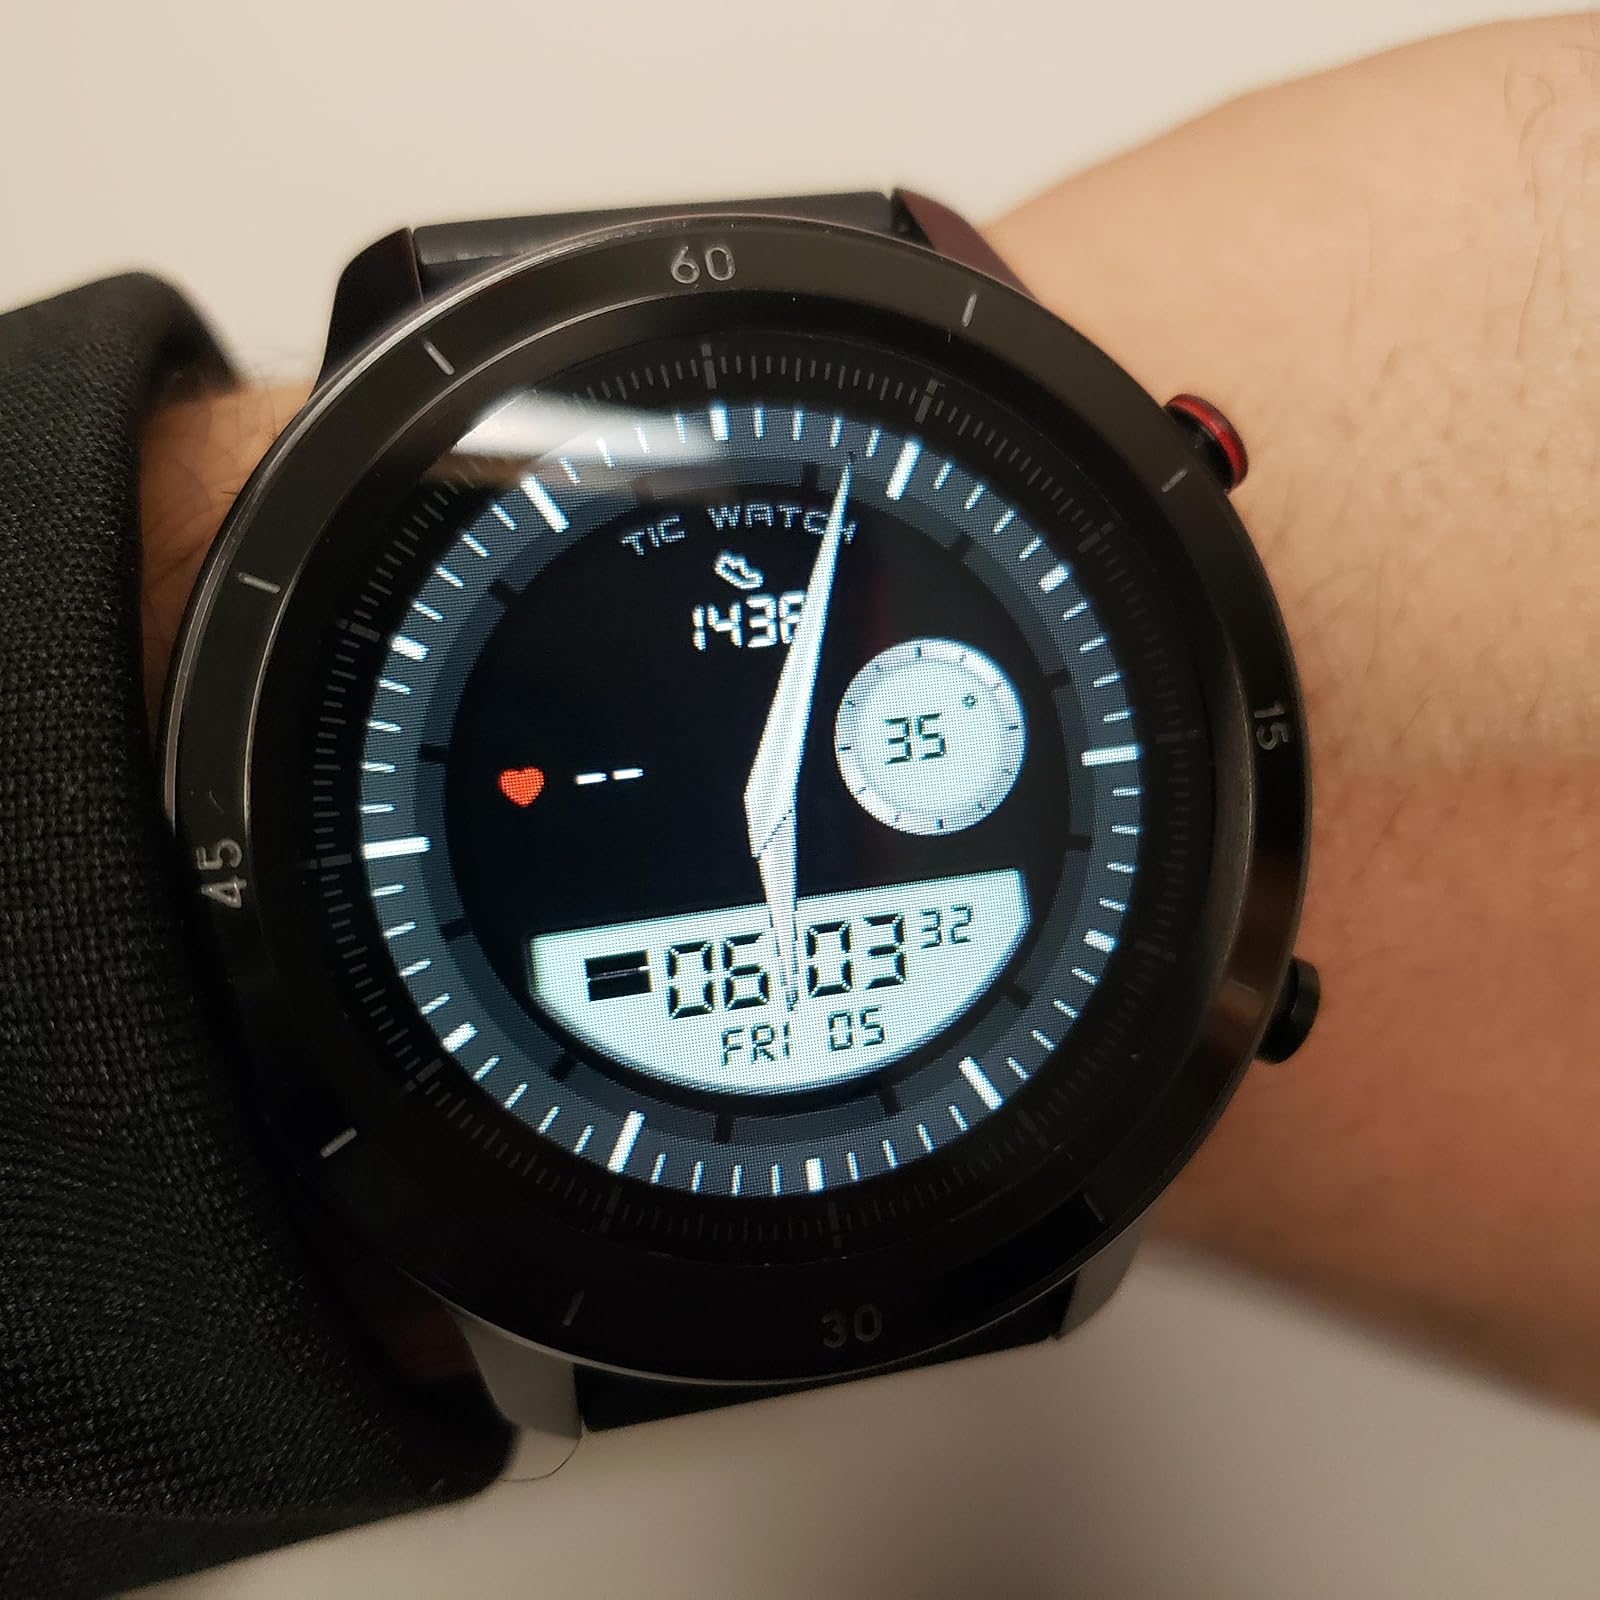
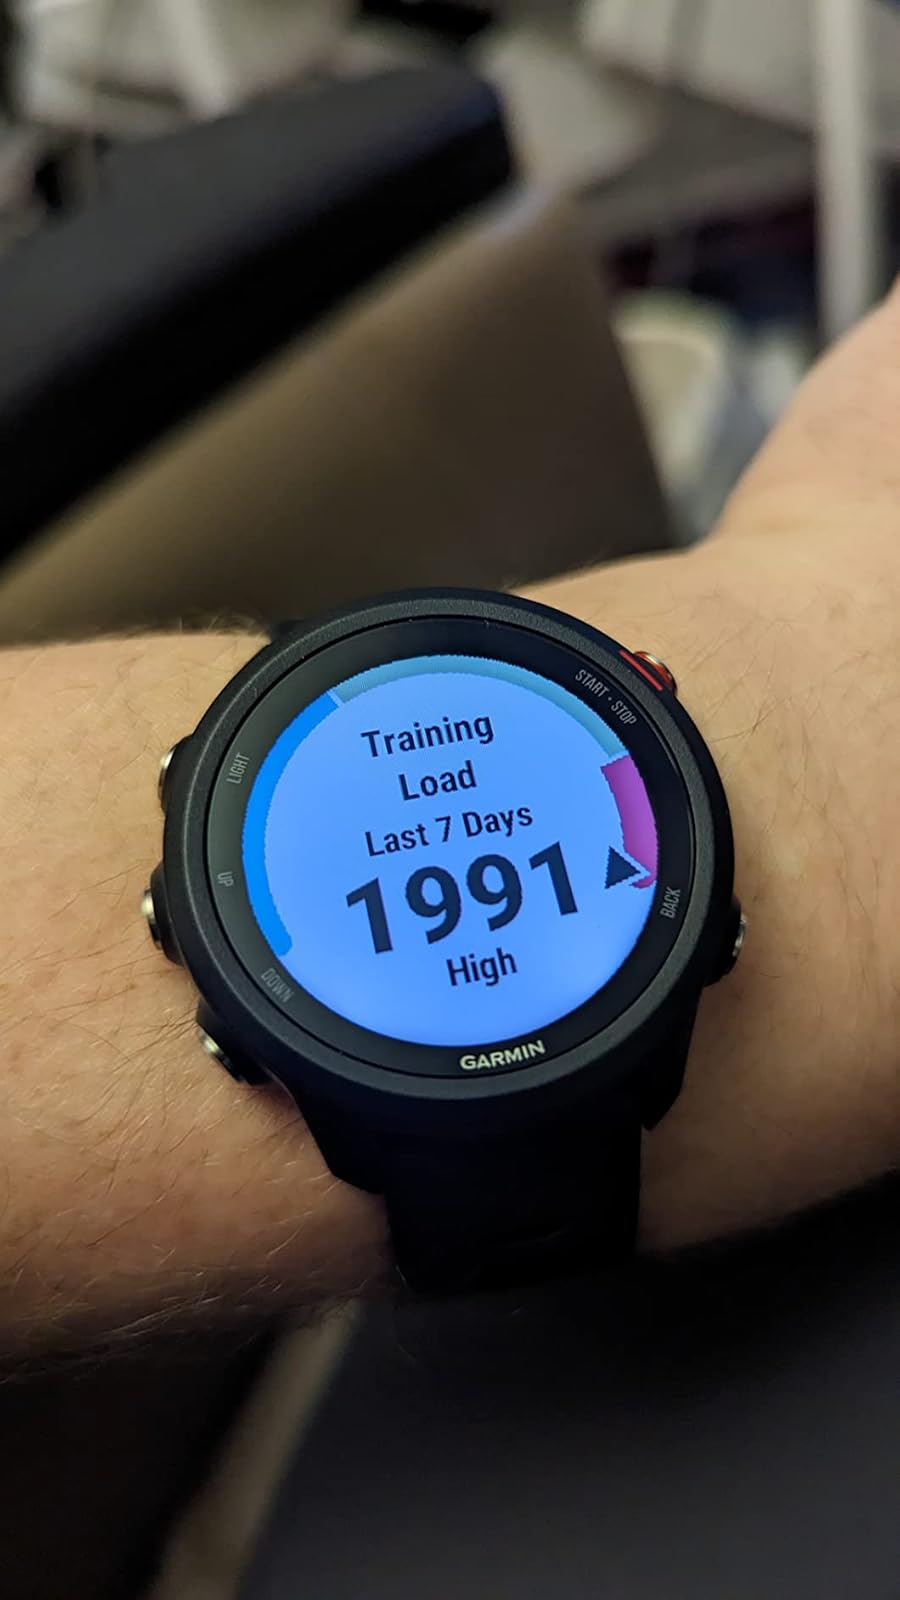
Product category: smartwatch
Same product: no